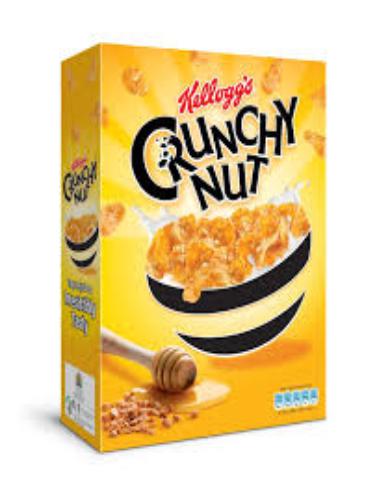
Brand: Crunchy Nut
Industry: Food